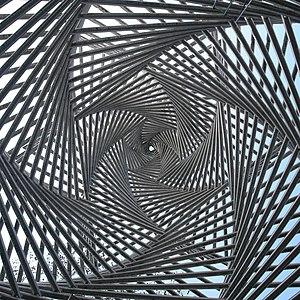
Sculpure de la Place de la Synagogue (Platz der Synagoge) à Göttingen (Allemagne), vue d'en dessous
Une synagogue est un lieu de culte juif.
Göttingen aussi parfois nommée en français Gœttingue, Goettingue ou Gottingue est une ville d'Allemagne, dans le Land de Basse-Saxe, capitale du district du même nom. Elle se situe à mi-chemin entre Bonn et Berlin. Elle compte 116 891 habitants, dont 32 000 étudiants.
L’étoile de David était un symbole dans plusieurs cultures et religions millénaires pré-abrahamiques avant de devenir tardivement associée au judaïsme.